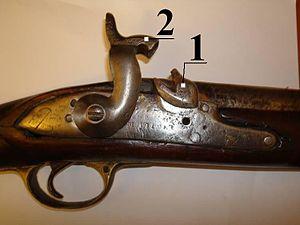
Photo d'une platine modifiée de ""silex"" à ""percussion"" d'arme à feu ancienne."
Le chien, faisant partie des masses percutantes, est la pièce mécanique qui met le feu à la poudre dans les armes à feu anciennes ou qui sert à percuter l’amorce de la cartouche dans les armes plus modernes. Sur les armes munies de chargeurs, le chien est remplacé par le marteau, qui lui va permettre la mise à feu grâce à son action sur le percuteur.